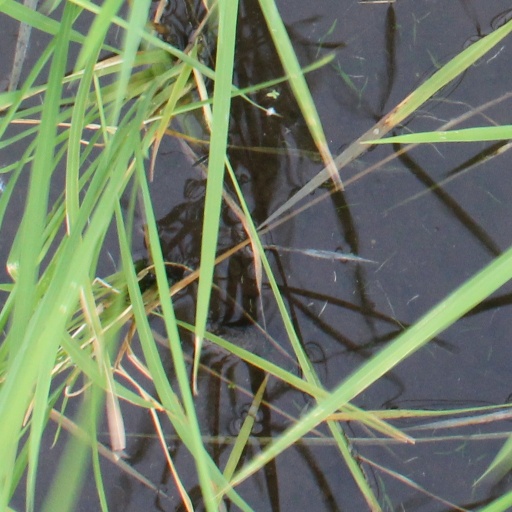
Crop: rice